SSD Brescia Calcio Femminile

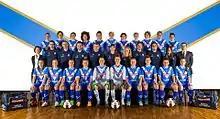
Brescia Calcio Femminile Team, season 2015–2016.

In 1994–95 the team won a regional championship. Then in 1996–97 won their Serie D division. They finished second in Serie C in 2001–02 and again in 2003–04 after which they promoted after play-off. In 2006–07 they won Serie B and got promoted to Serie A2. In 2008–09 they won Serie A2.